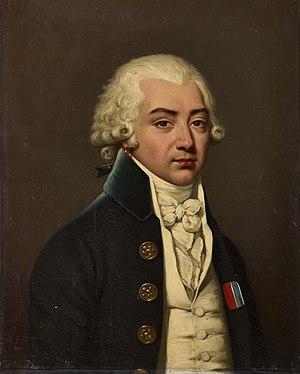
Armand Louis de Gontaut (1747–1793), duc de Biron, général français
La 3ᵉ légion de volontaires étrangers de la Marine est une unité de l'armée française de l'Ancien Régime. Elle s'est particulièrement distinguée aux Indes orientales.
Armand-Louis de Gontaut-Biron, comte de Biron à sa naissance, marquis de Gontaut, puis duc de Lauzun, puis duc de Biron et Pair de France, est un grand seigneur et militaire français né à Paris le 13 avril 1747 et guillotiné à Paris le 31 décembre 1793, neveu du maréchal de Biron.
Le château d’Ombreval est situé sur la commune de Neuville-sur-Saône, au centre du bourg, dans la métropole de Lyon.
Depuis le XIIᵉ siècle, l'aîné de la famille de Gontaut est titré seigneur de Biron, puis baron, marquis ou duc de Biron.